Dinesh Kumar Khara

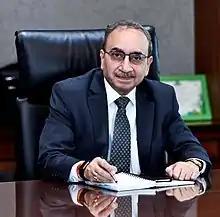
Dinesh Kumar Khara in 2020

Dinesh Kumar Khara (born 28 August 1961) is an Indian Business Executive and Banker who is former chairman of the State Bank of India from 7 October 2020 to 28 August 2024.